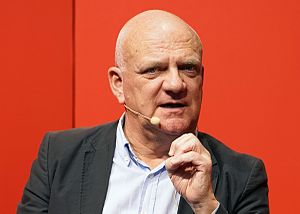
Flemming Toft
Flemming Toft i 2015.
Flemming Toft - dansk sportsjournalist og forfatter under Bogforum 2015 i København"
Flemming Toft er en dansk tidligere TV-kommentator, der arbejdede på TV 2 frem til 1. marts 2015. Siden har han arbejdet freelance med artikler, kommentarer, værtsopgaver m.m.